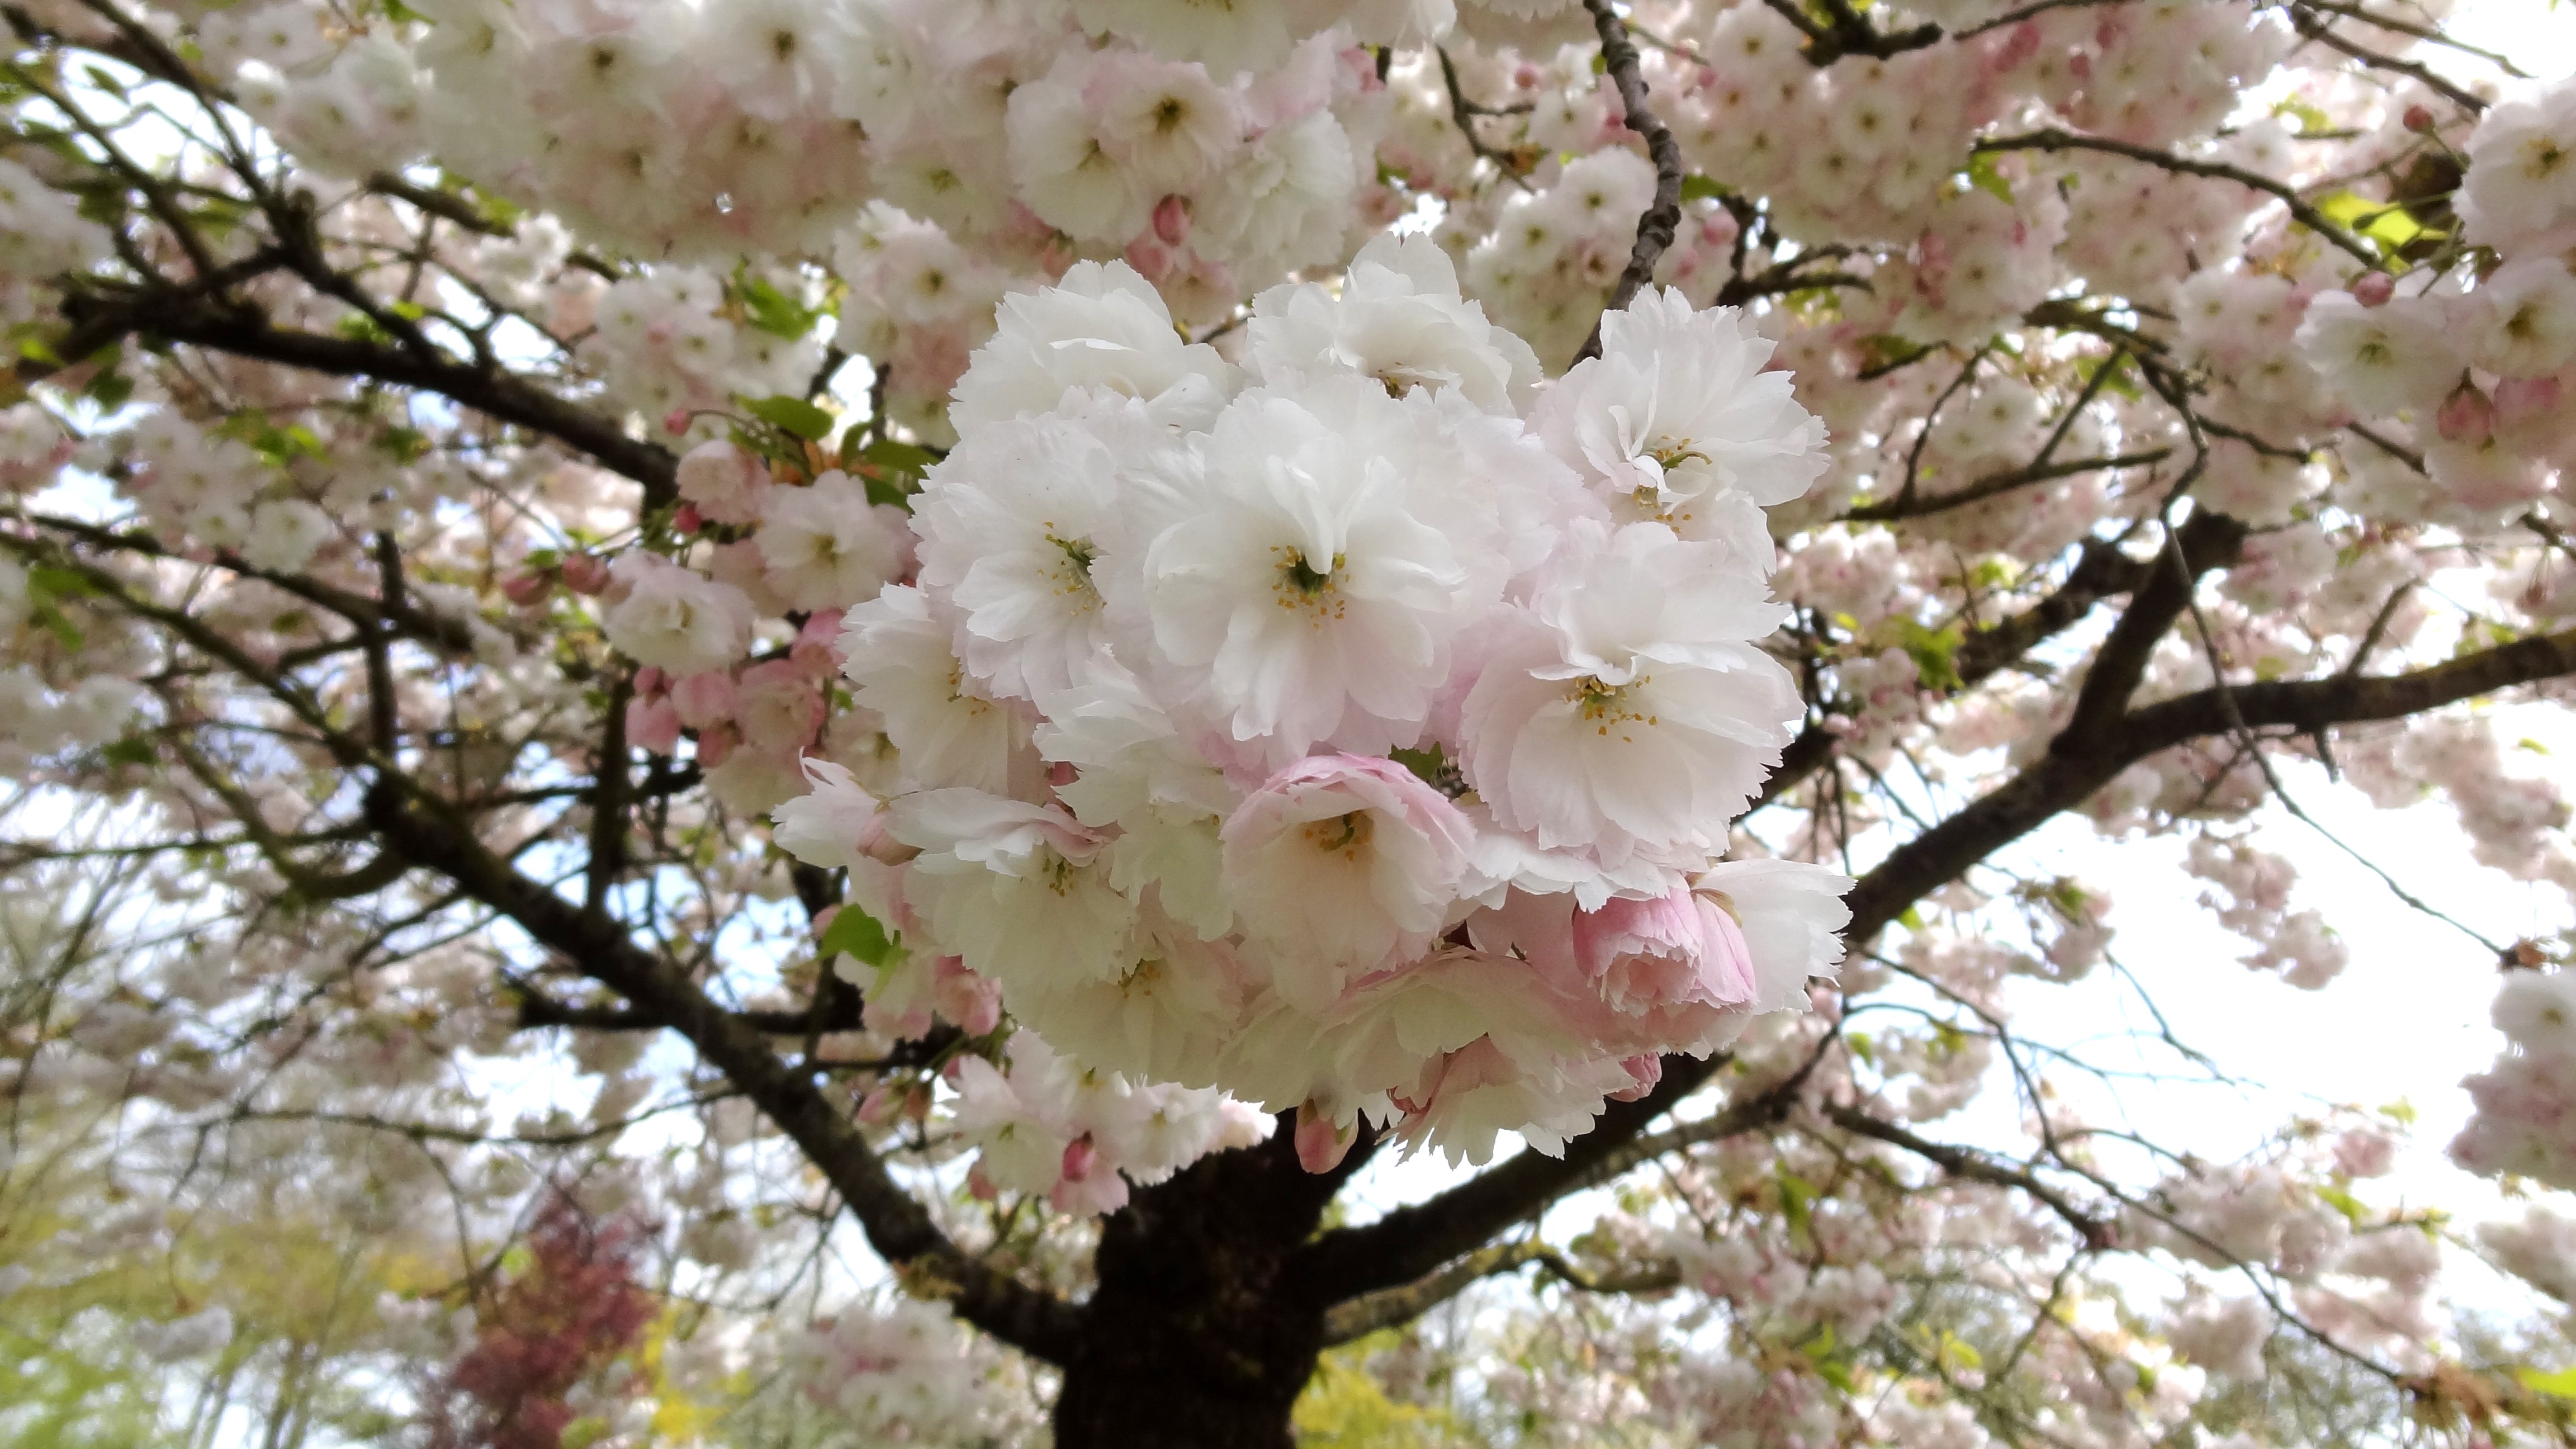
branch, blossom, plant, flower, spring, produce, garden, cherry blossom, sakura, flowering plant, land plant